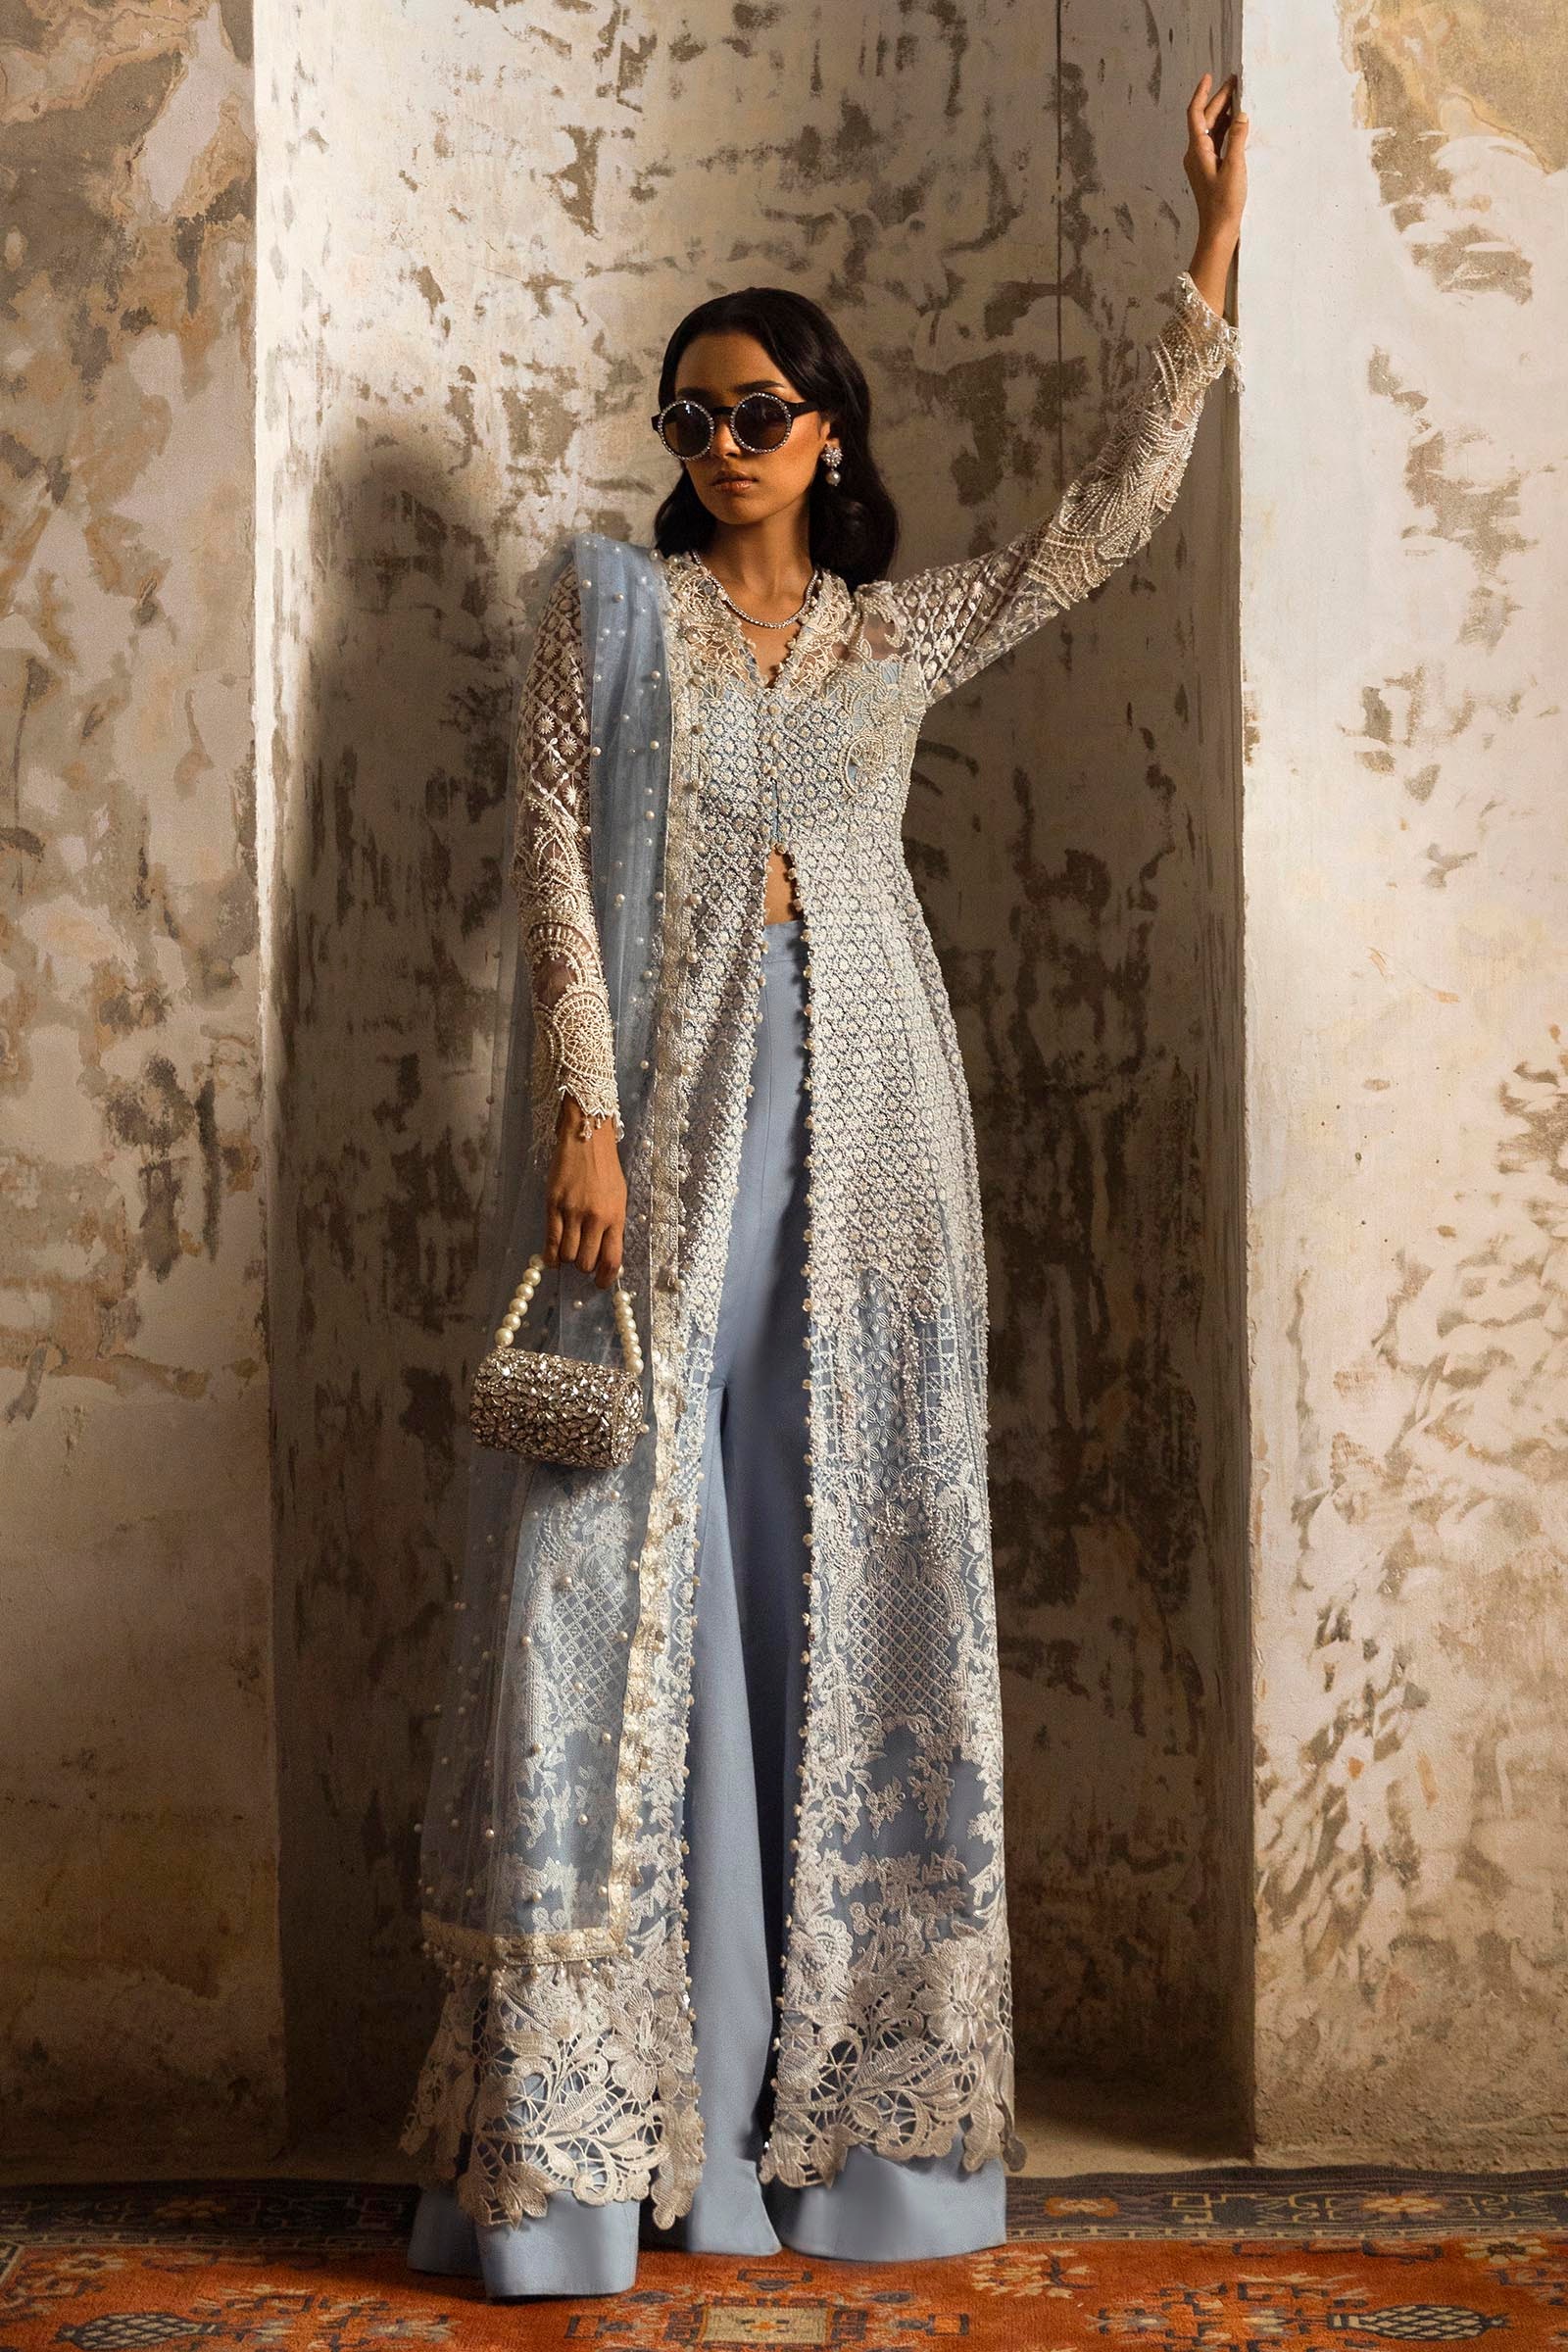
blue indigo embroidered long coat